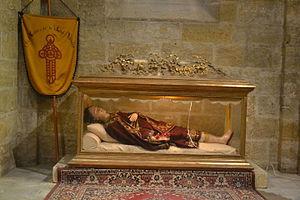
Collégiale Saint Jean-Baptiste de Roquemaure
Les religions de l'Antiquité européenne, les cultes polythéistes qui ont précédé le christianisme, ont dû tout d'abord s'intégrer à la religion romaine antique. Celle-ci fut la première religion principale de l'Empire romain qui a conquis la majeure partie du continent européen, elle a donc supplanté les religions des peuples soumis. Mais le polythéisme leur a permis d'intégrer leurs dieux au panthéon Romain et de continuer leur culte. Mais à partir du IVᵉ siècle les empereurs romains ont commencé à se convertir à la religion chrétienne, un culte monothéiste exclusif. Le christianisme devint la religion de l’État et les cultes aux dieux anciens furent de plus en plus réprimés et qualifiés de « païens » mais ils ne disparurent pas totalement pour autant : ils subsistèrent discrètement quelques siècles sous forme brute et les dirigeants chrétiens assimilèrent des parties de ces cultes pour favoriser le syncrétisme pagano-chrétien en associant les dieux à des saints et en christianisant de nombreux anciens lieux de cultes païens.